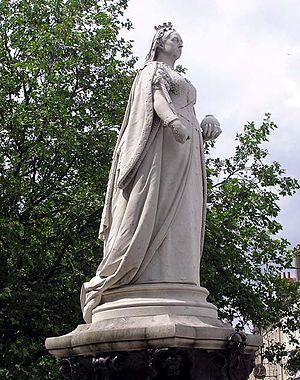
Sir Joseph Edgar Boehm, 1ᵉʳ baronnet, né le 6 juillet 1834 à Vienne et mort le 12 décembre 1890 à Londres, est un sculpteur et médailleur anglais d'origine autrichienne, actif en Angleterre.